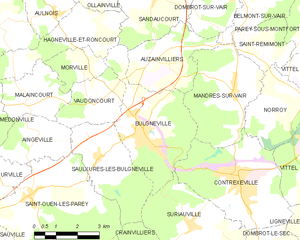
Carte des communes françaises Bulgnéville
Bulgnéville est une commune française située dans le département des Vosges, en région Grand Est. Elle a été le chef-lieu d'un canton de 1790 à 2014, au moment où les décrets d'application nᵒ 2014-268 du 27 février 2014, portant délimitation des cantons dans le département des Vosges, ont officiellement fait passer l'ensemble des communes du canton de Bulgnéville dans celui de Vittel.